Border guards of the inner German border

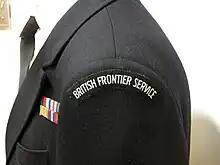
Side view of the shoulder of a dark-coloured uniform with the words "British Frontier Service" visible on a shoulder patch and a row of medal ribbons visible on the front left breast above a pocket.

Around half of the were conscripts, a lower proportion than in other branches of the East German armed forces. Their political reliability was under especially close scrutiny due to the sensitive nature of their role. They were subjected to intensive ideological indoctrination, which made up as much as 50 per cent of their training time. They were not allowed to serve in areas near their homes. Some categories of individuals were not allowed to serve in the at all; for instance, if they had close relatives in West Germany, a record of dissent or dissenting family members, or were actively religious. Even if they were accepted for service, trainee border guards who were suspected of political unreliability were weeded out at an early stage. As one later recalled: "At the officers' training school there are always 10 per cent whose loyalty is suspect who are never sent to the border."